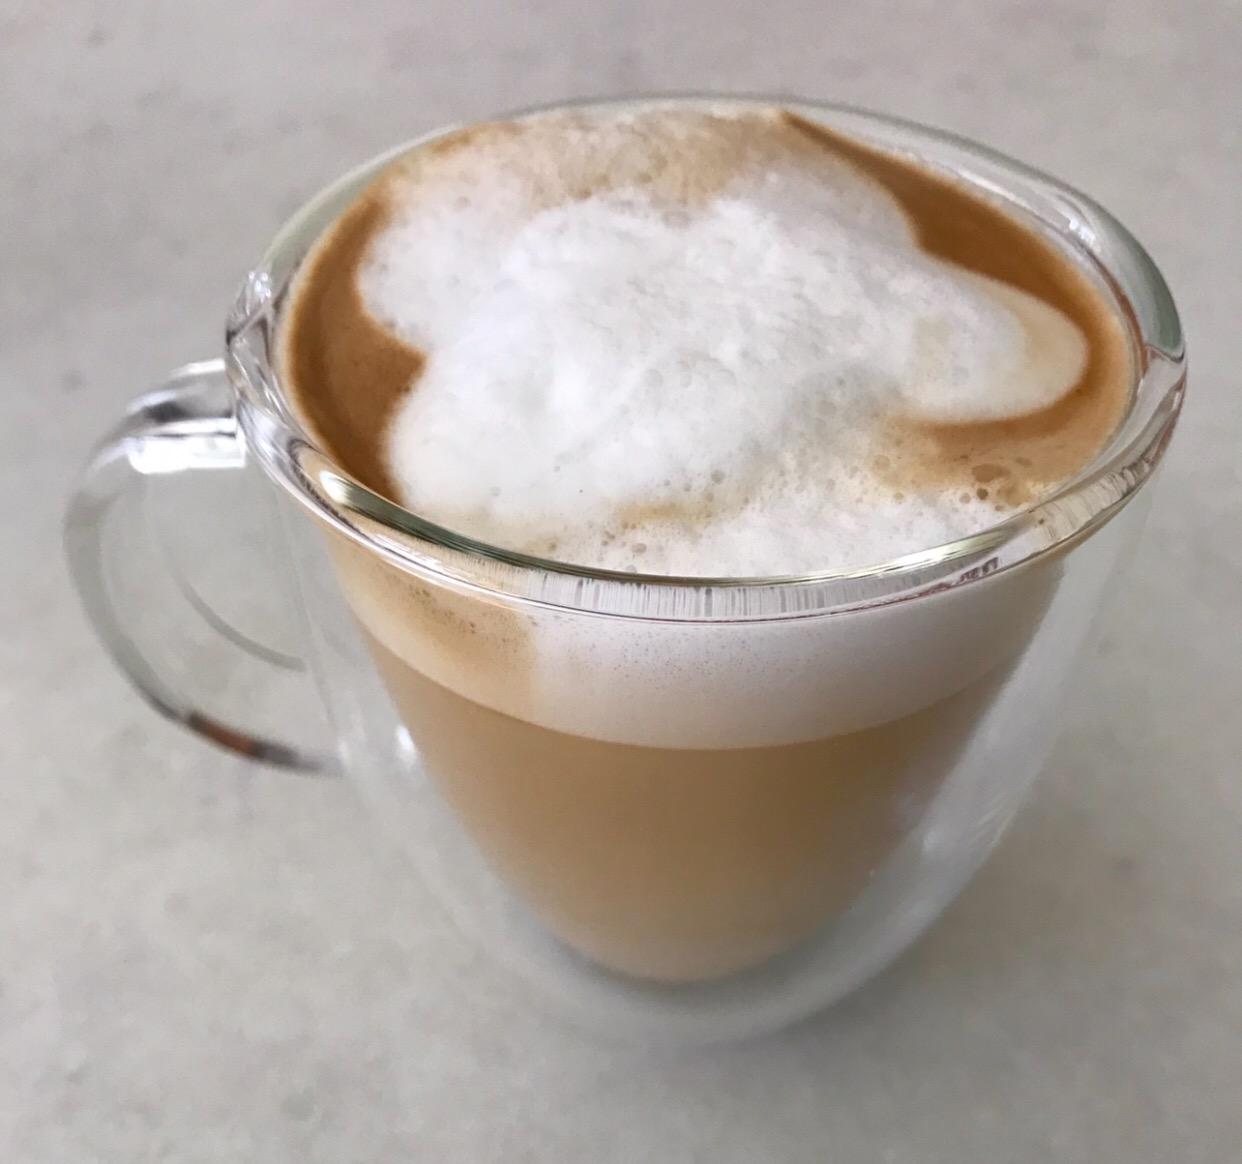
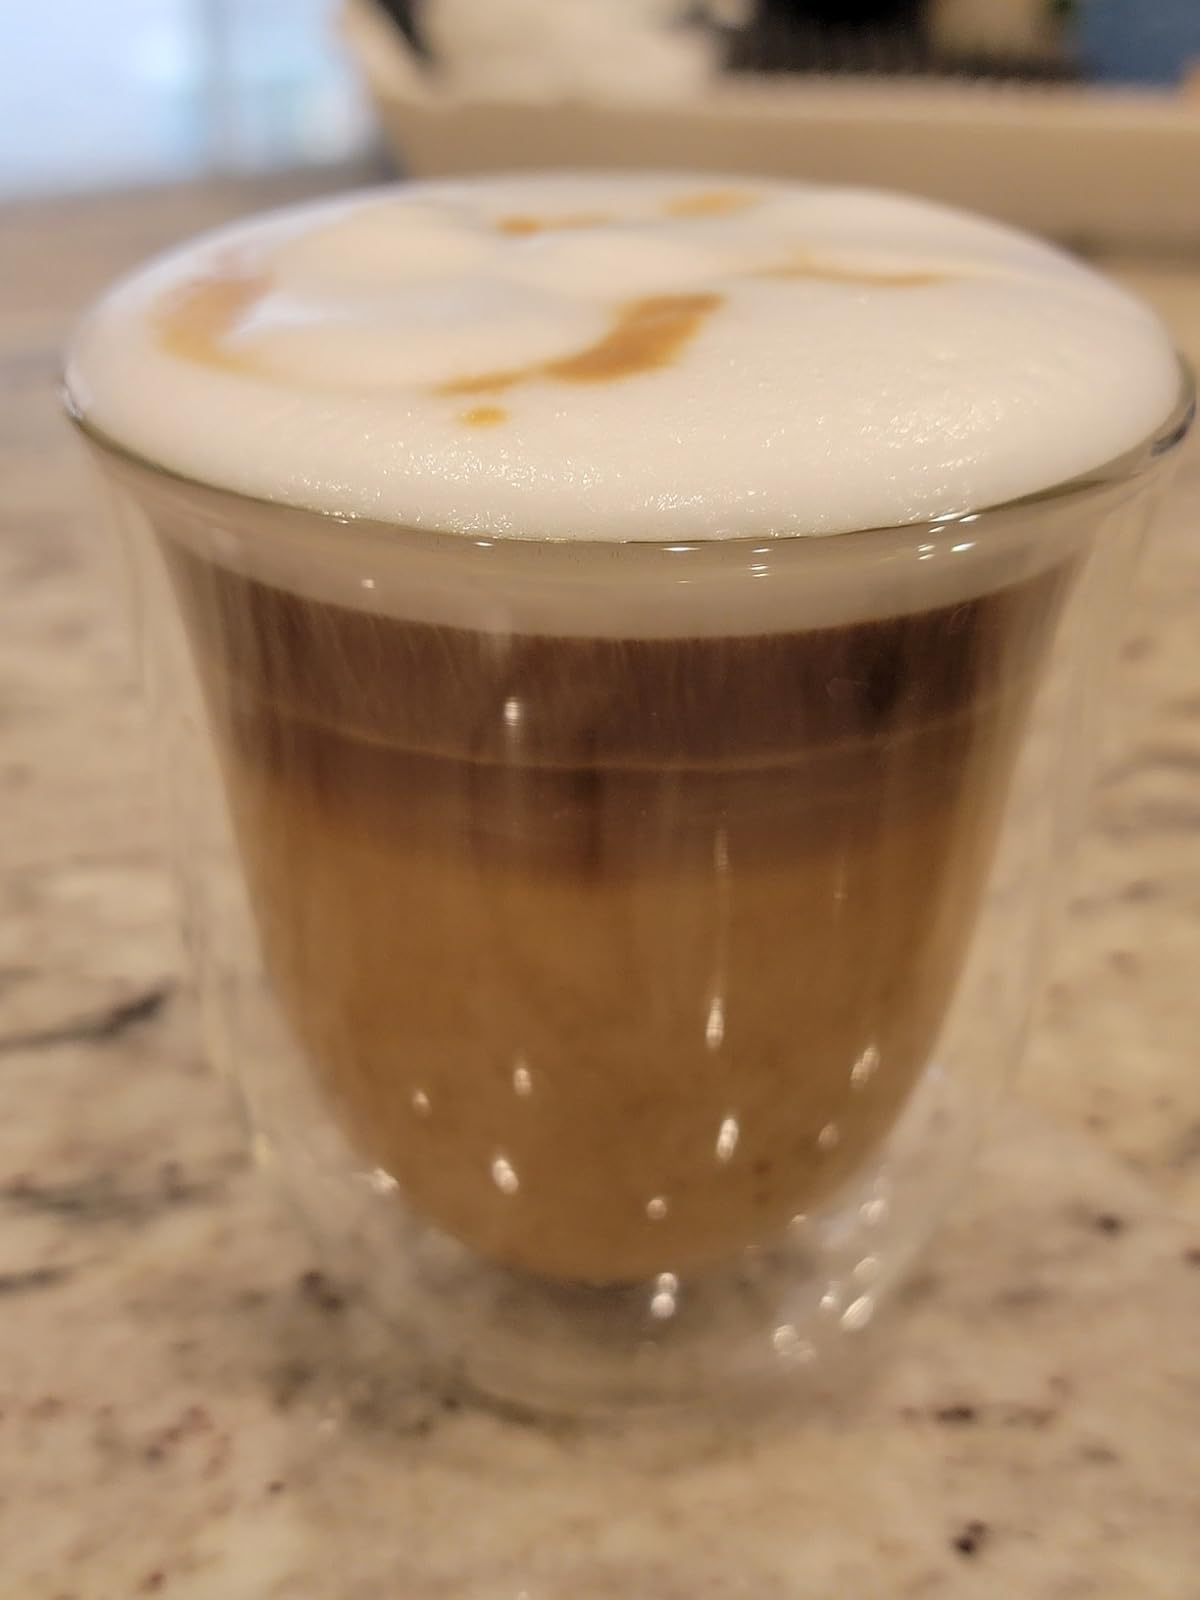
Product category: items_mug
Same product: no